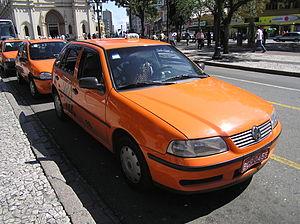
Au Brésil, la profession de taxi est soumise à l'acquisition d'une licence auprès de la mairie. Ces licences sont ensuite cessibles entre chauffeurs de taxi.